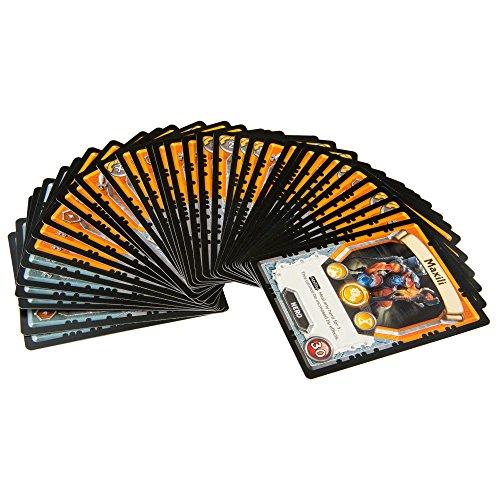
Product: Lightseekers Trading Card Game Intro Pack
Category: Toys & Games | Games & Accessories
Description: Quick Start guide and detailed rules teach you how to play the Official Lightseekers Trading Card Game.
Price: $7.99
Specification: ProductDimensions:8x6.2x11.4inches|ItemWeight:7ounces|ShippingWeight:7ounces(Viewshippingratesandpolicies)|DomesticShipping:ItemcanbeshippedwithinU.S.|InternationalShipping:Thisitemisnoteligibleforinternationalshipping.LearnMore|ASIN:B01NCO37QV|Itemmodelnumber:PLFL82302|Manufacturerrecommendedage:8yearsandup